Fordham University

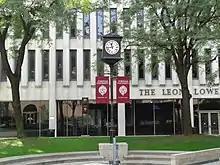
Robert Moses plaza at Lincoln Center

In 1954, New York City's Robert Moses wrote to Fordham administrators proposing Fordham might "be interested in an alternative [to renting space in the New York Coliseum] involving a new building in a part of the area to the north of Columbus Circle to be redeveloped under Title One of the Federal Housing Law. ... If this idea appeals to you I will ask Mr. Lebwohl to see you and explain it in greater detail." In March 1958, Mayor Robert Wagner signed the deeds transferring the Lincoln Center campus to Fordham University.